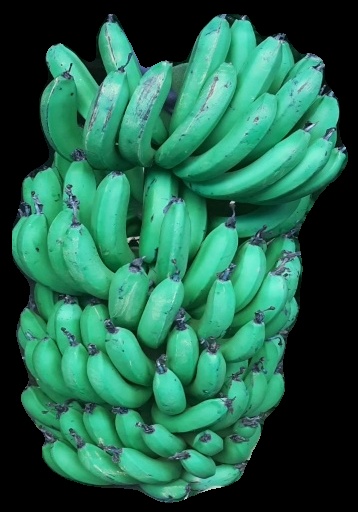
Variety: pachbale
Grade: grade1